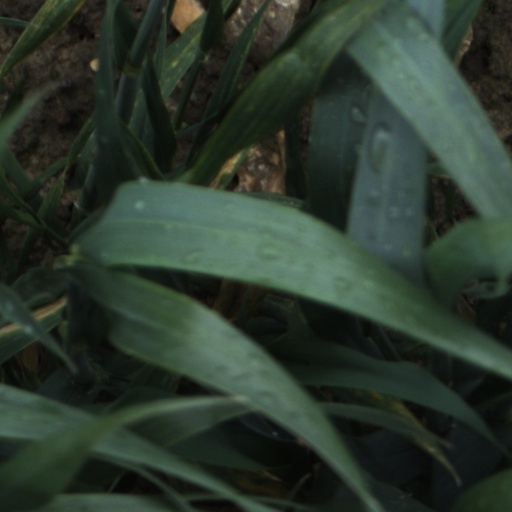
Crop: wheat